John M. Grunsfeld

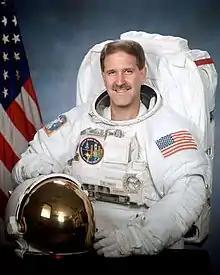
Grunsfeld in 2000

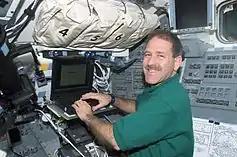
John Grunsfeld during STS-109 March 4, 2002

John Mace Grunsfeld (born October 10, 1958) is an American physicist and a former NASA astronaut. He is a veteran of five Space Shuttle flights and has served as NASA Chief Scientist. His academic background includes research in high energy astrophysics, cosmic ray physics and the emerging field of exoplanet studies with specific interest in future astronomical instrumentation. After retiring from NASA in 2009, he served as the deputy director of the Space Telescope Science Institute in Baltimore, Maryland. In January 2012, he returned to NASA and served as associate administrator of NASA's Science Mission Directorate (SMD). Grunsfeld announced his retirement from NASA in April 2016.